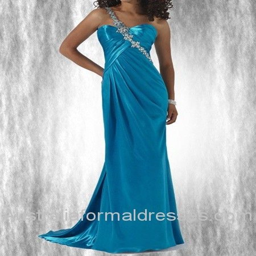
this royal and noble blue long prom dress takes out on an elegant and decent looks in light of the glossy satin .